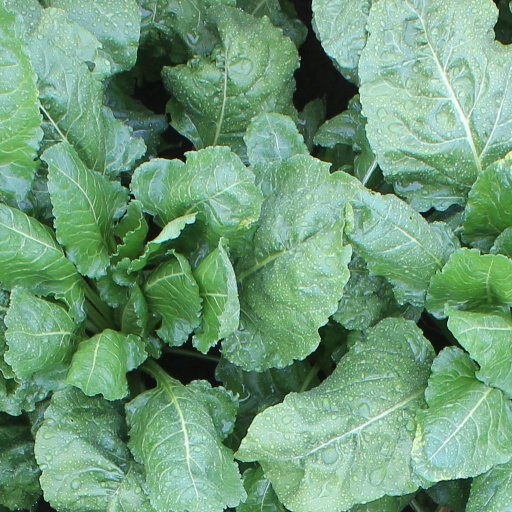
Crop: sugar beet